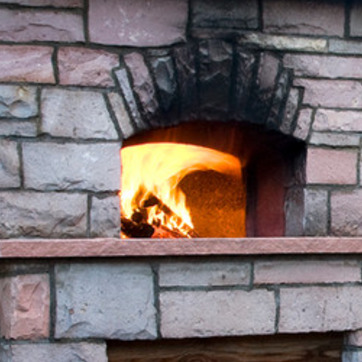
Material: other